Chase Boldt

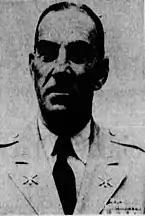
Boldt, c. 1958

Stephen Chase Boldt (May 7, 1900 – May 16, 1973) was an American football player and career officer in the United States Army.